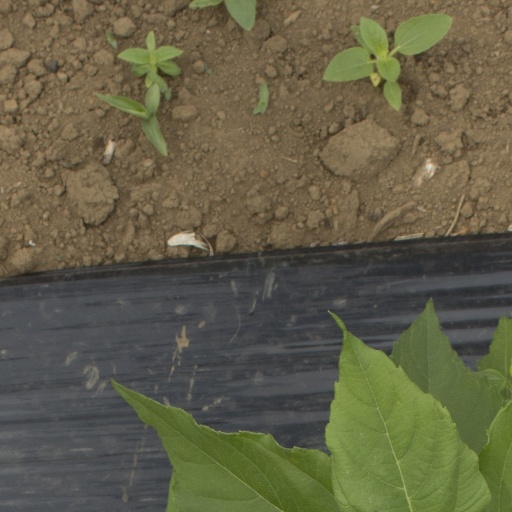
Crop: Jerusalem artichoke